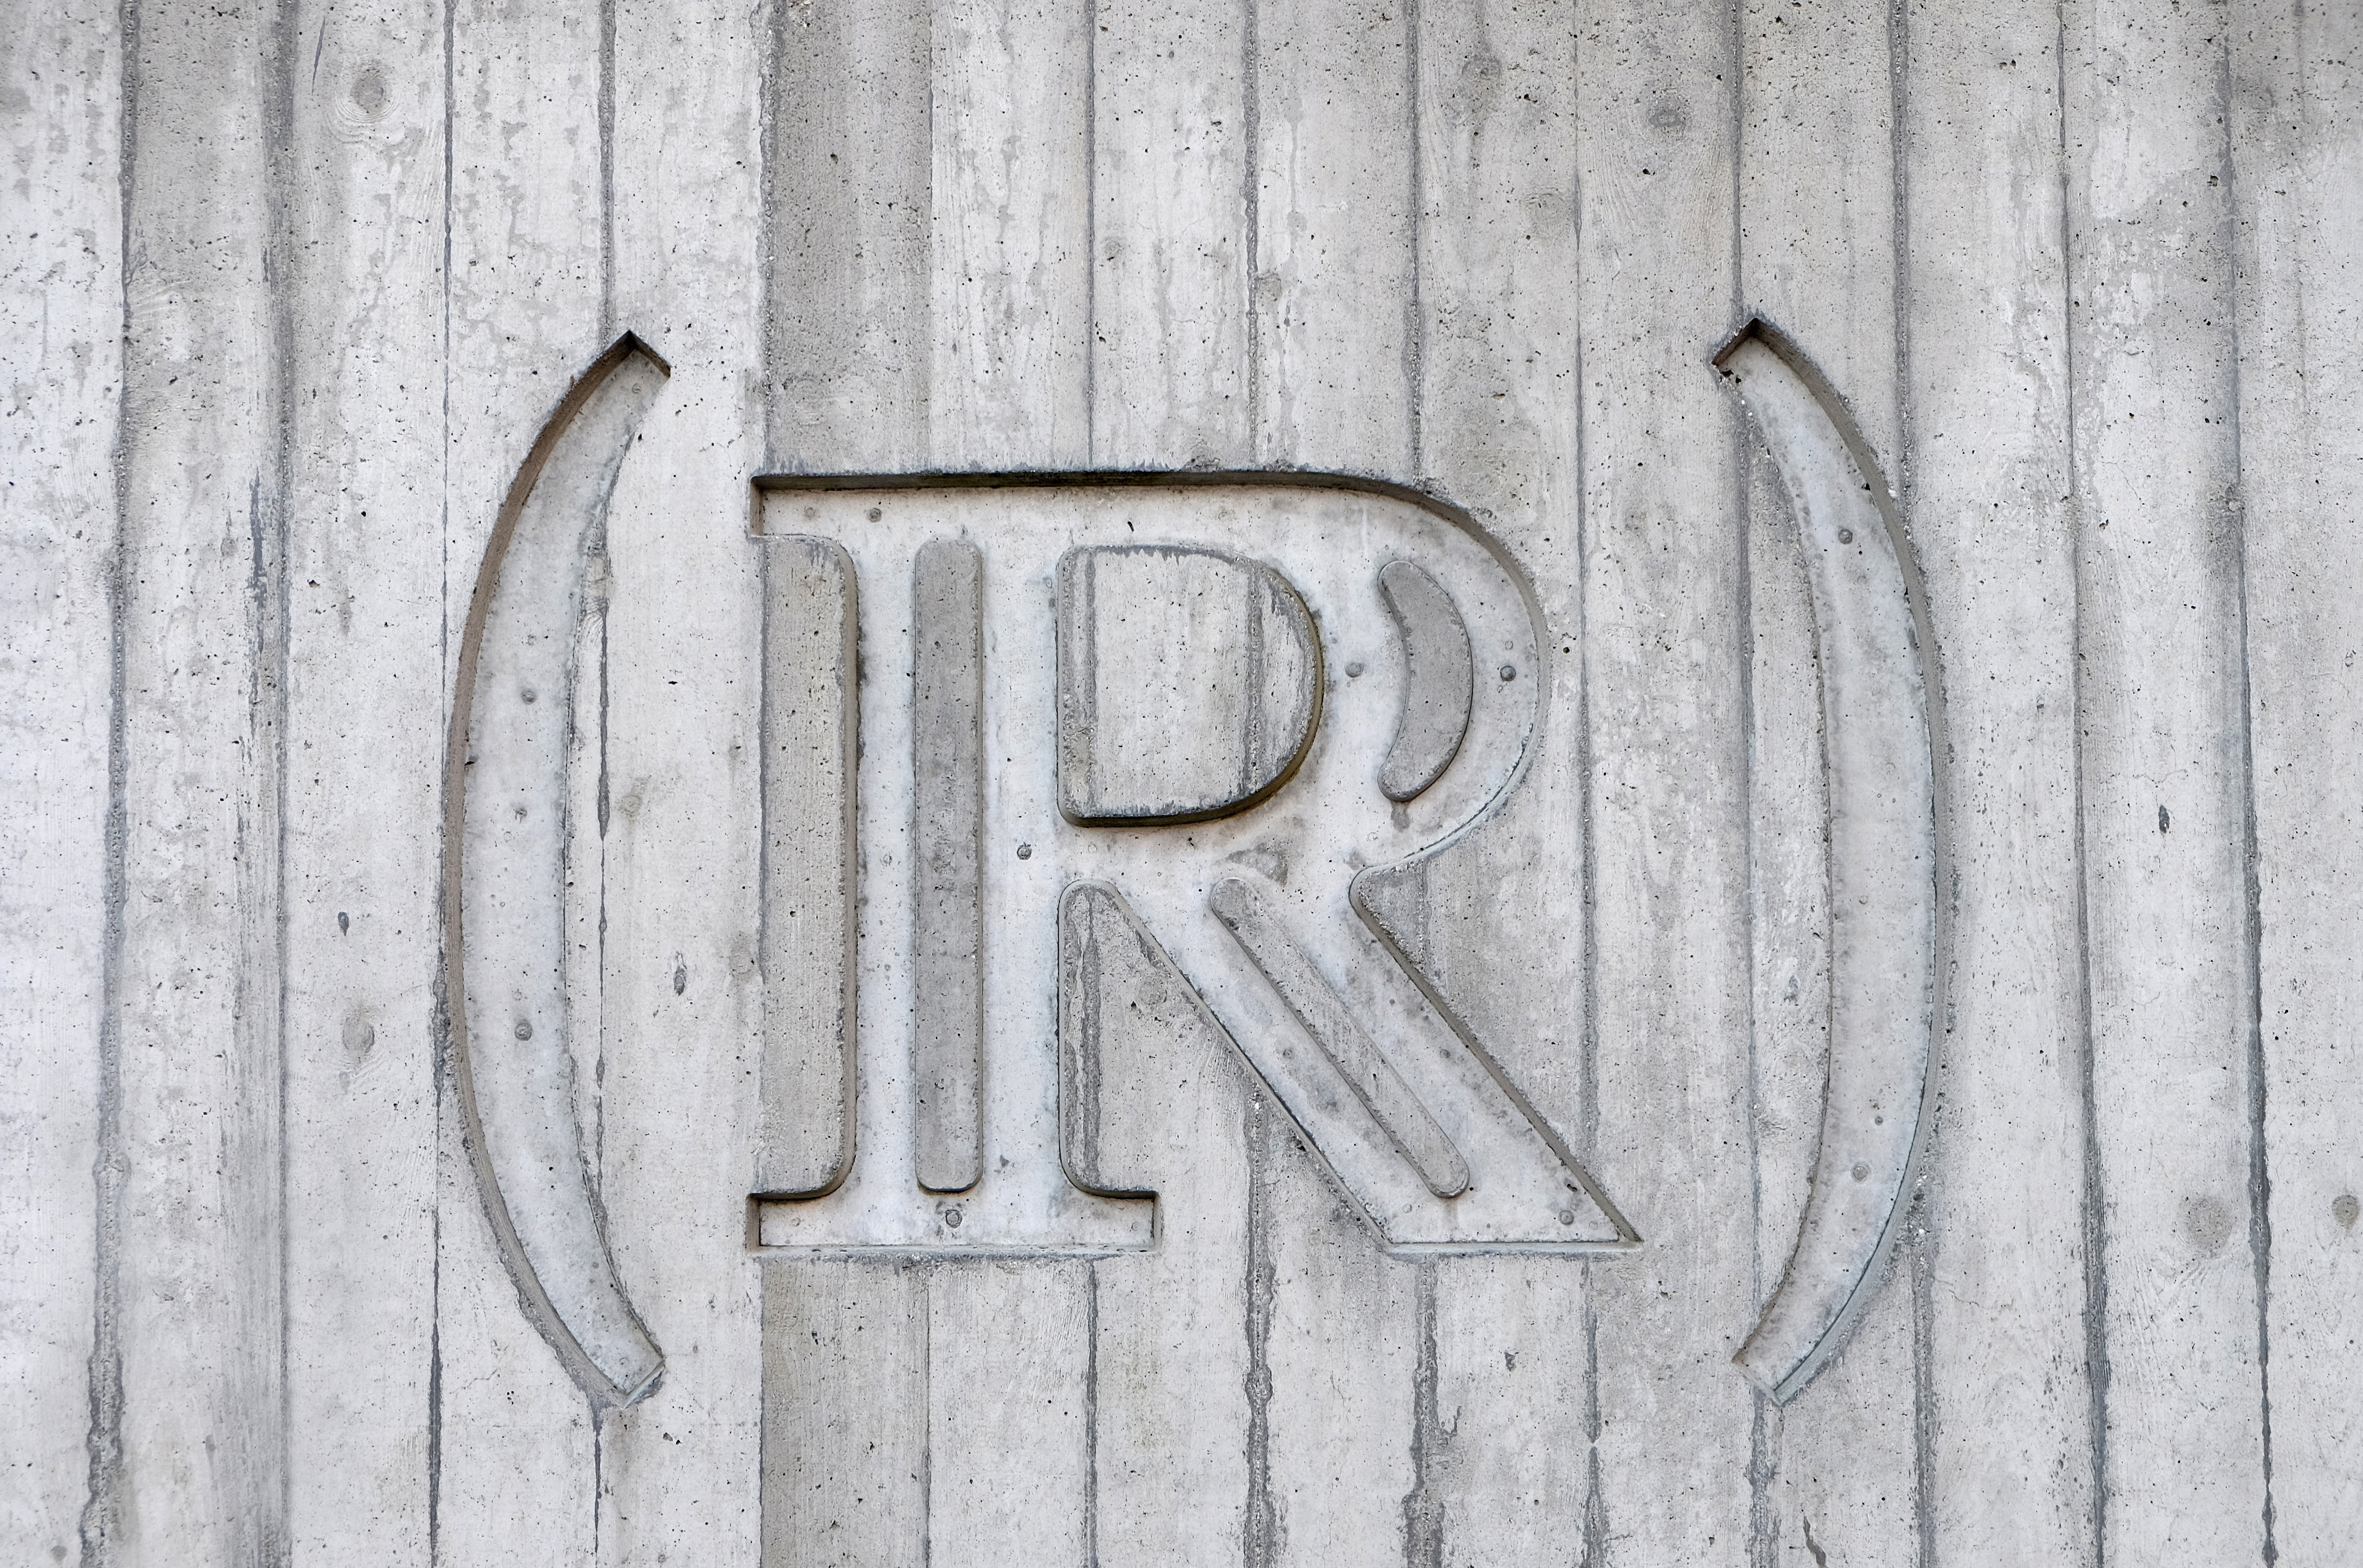
wood, number, wall, line, letter, concrete, font, grey, art, sketch, drawing, r, carving, relief, house numbering